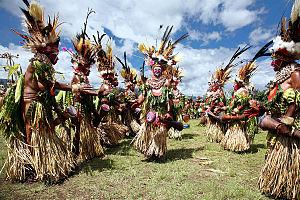
Wabag est une ville de Papouasie-Nouvelle-Guinée, capitale de la région d'Enga.